The Dower House, Sarsgrove Wood

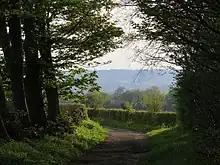
Sarsgrove Wood, which forms part of the estate, 2012

The Dower House, Sarsgrove Wood is a Grade II* listed house in Sarsgrove Wood, Churchill, Oxfordshire, England (near Chipping Norton).